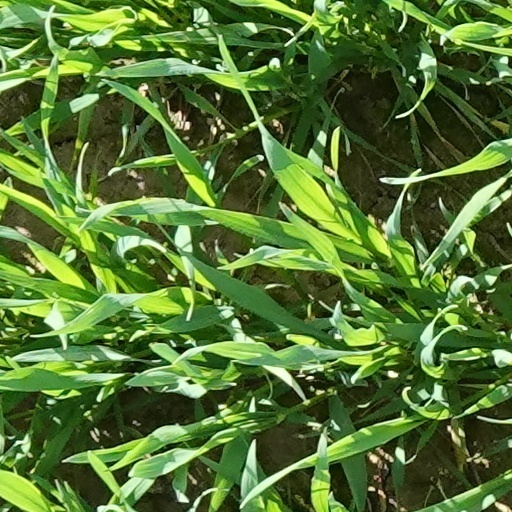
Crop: wheat